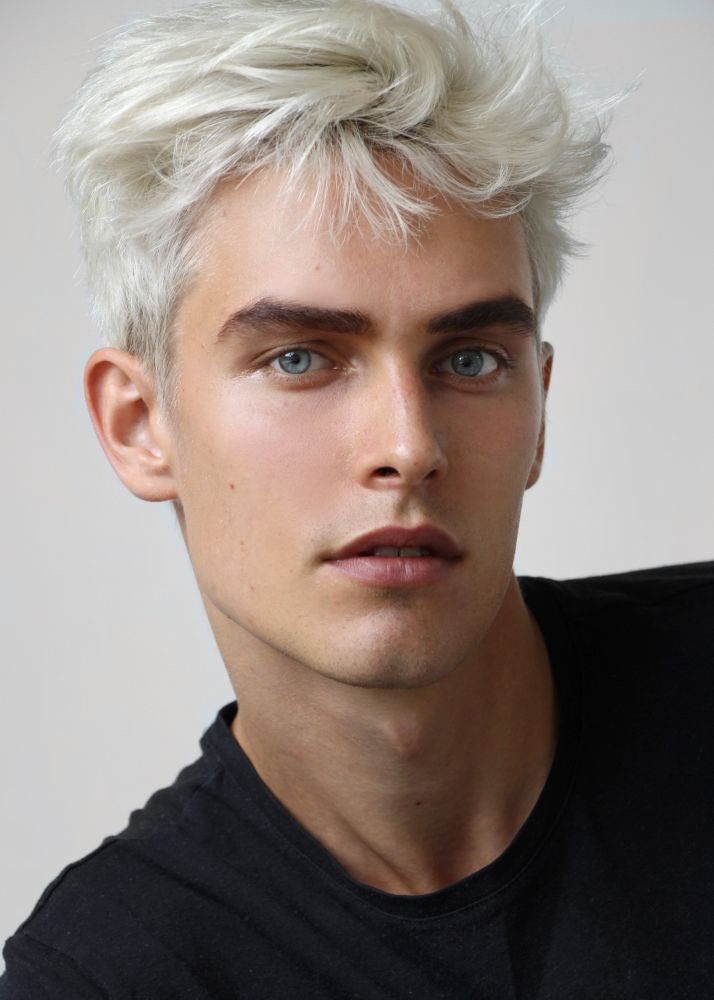
Portrait style: Real Portrait